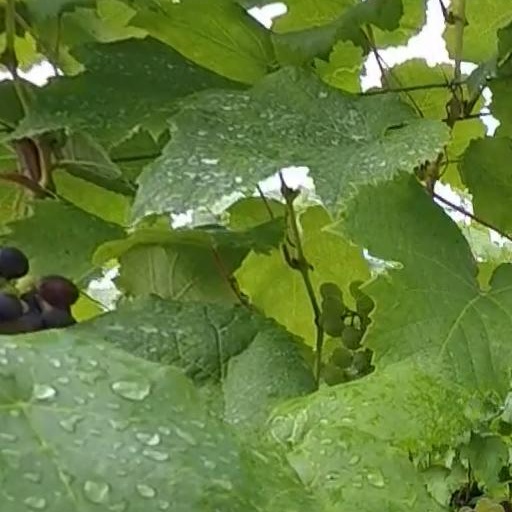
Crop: grape